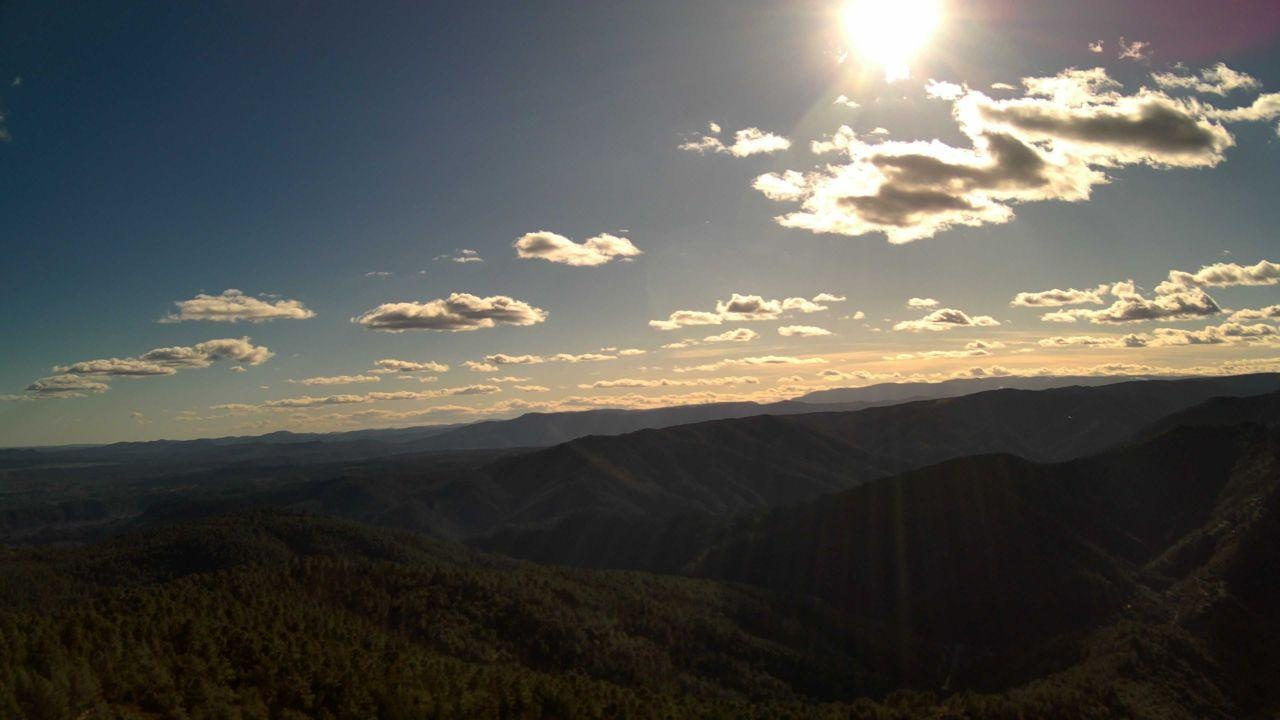
Fire: no
Smoke: no